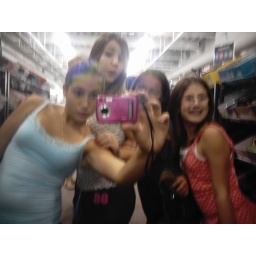
me, kale, emi and my sister in front of a mirror at a shoe store.